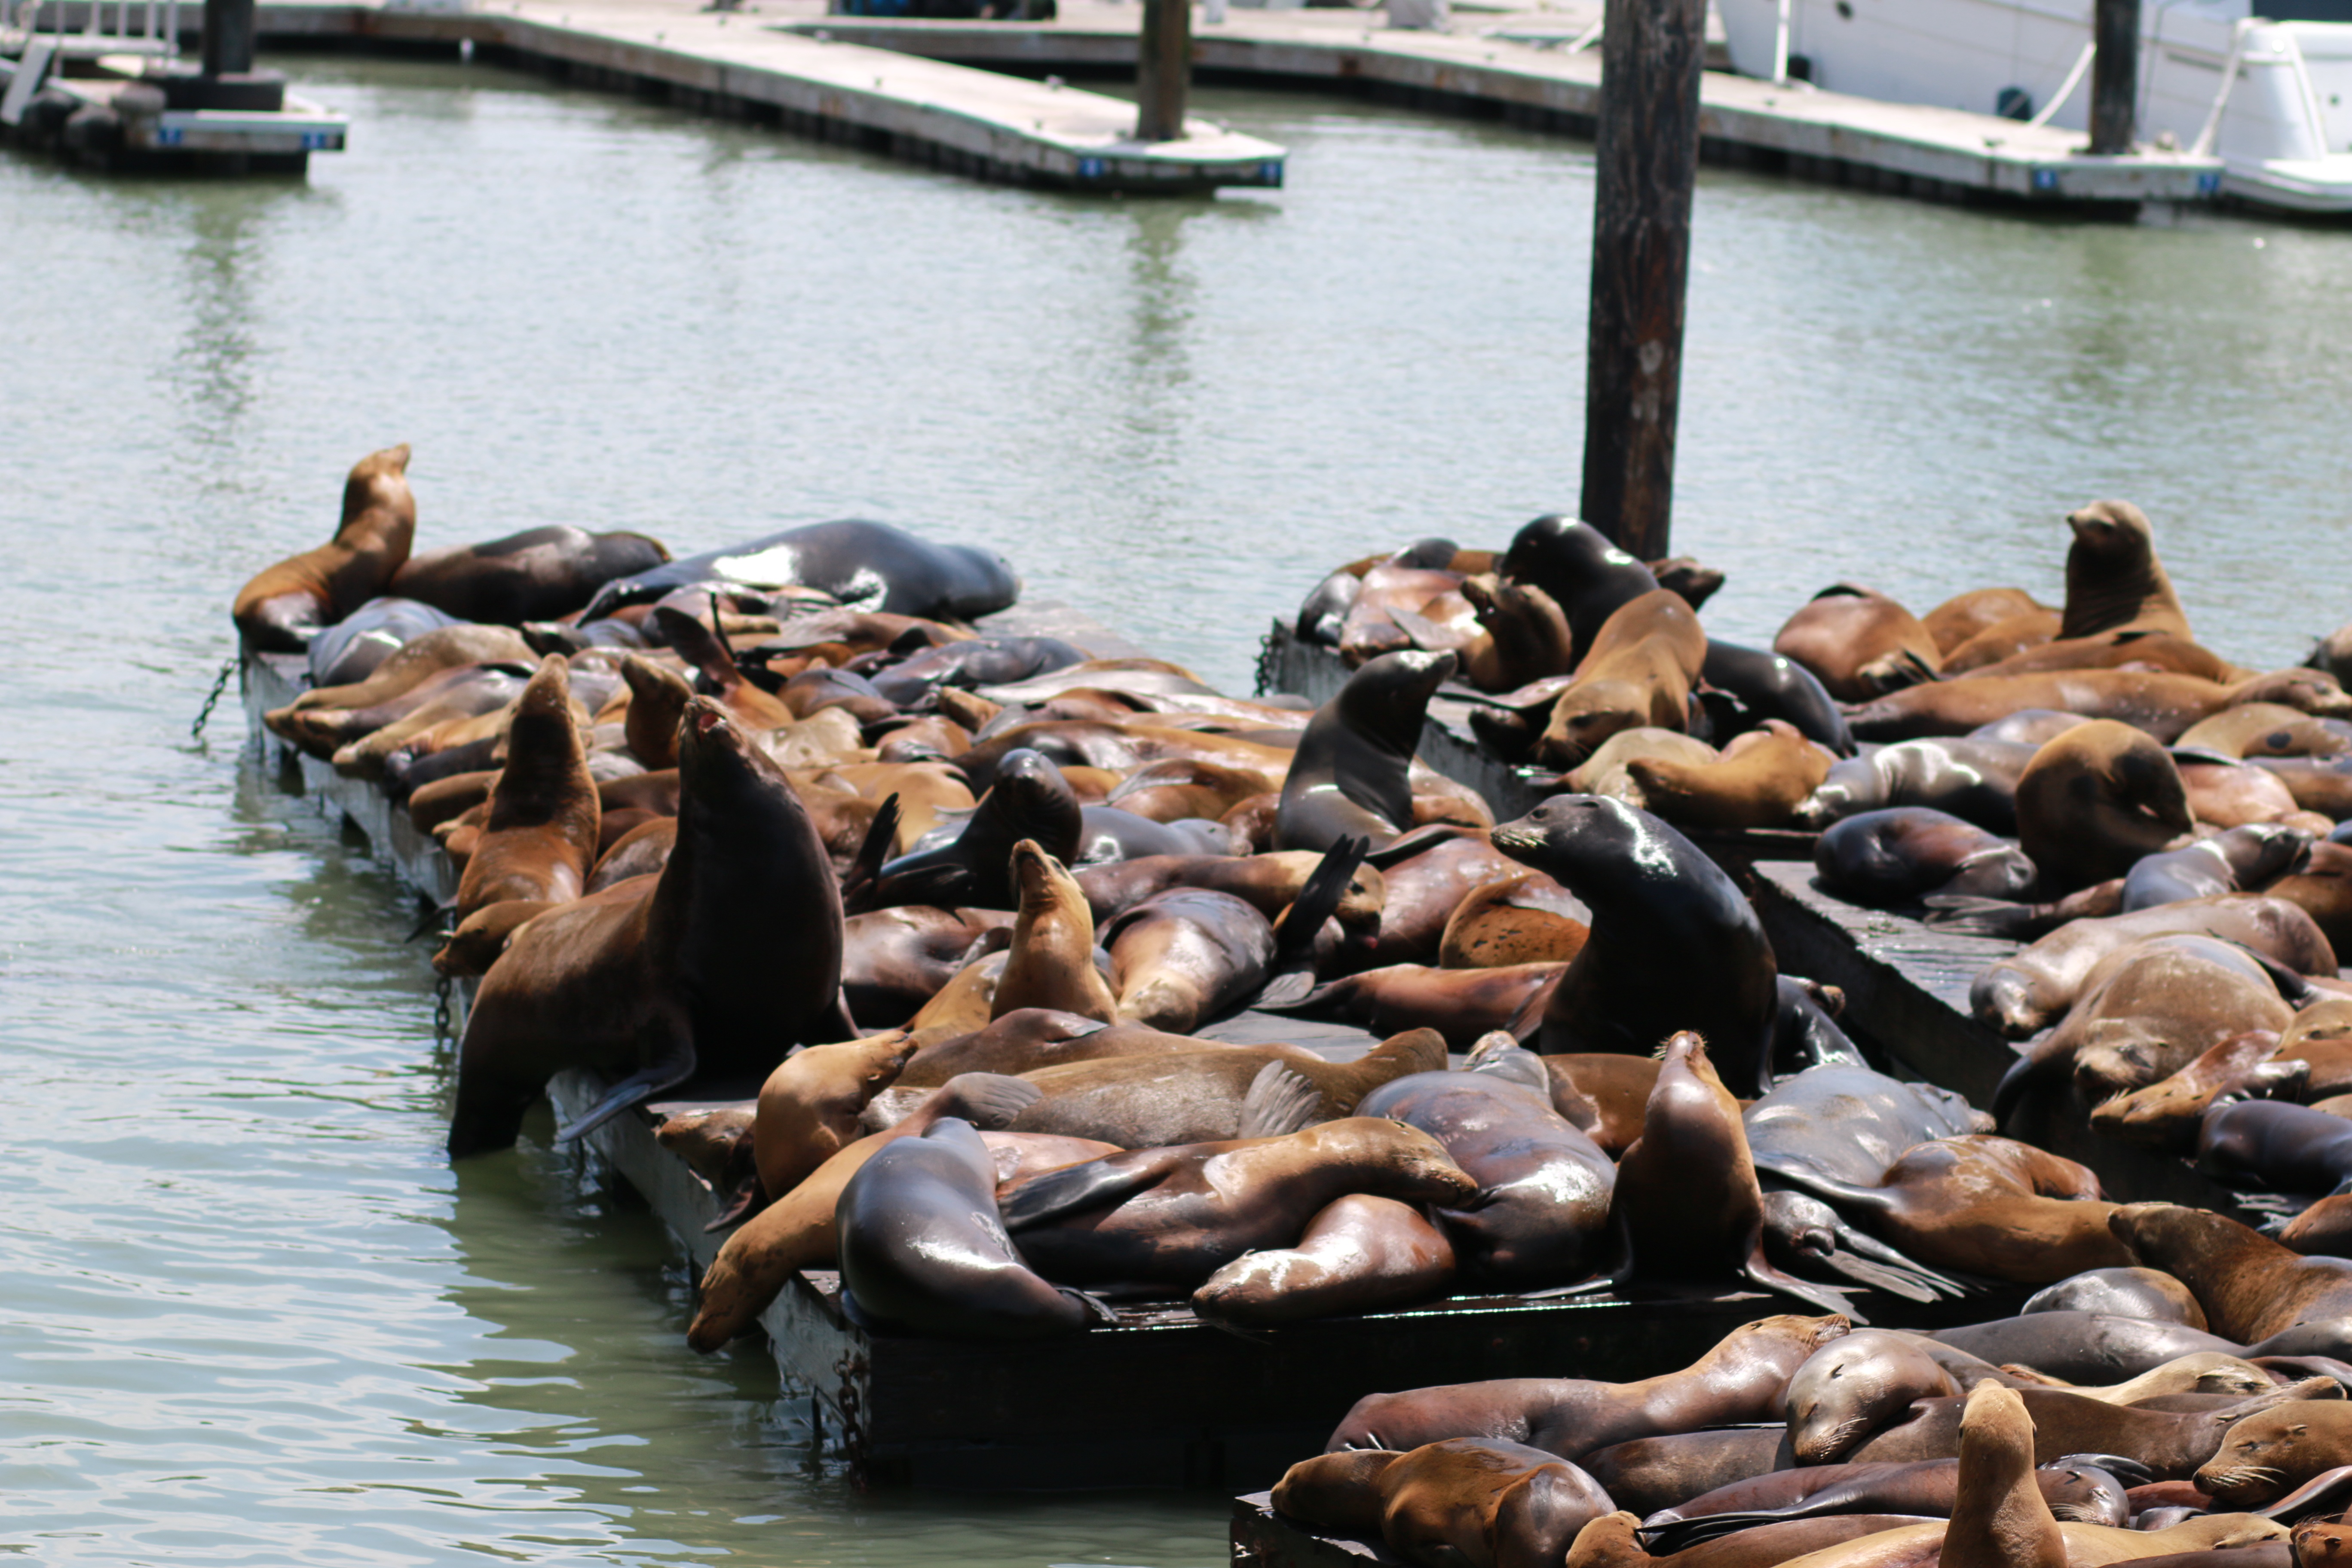
bird, san francisco, wildlife, california, fauna, duck, seals, sealions, water bird